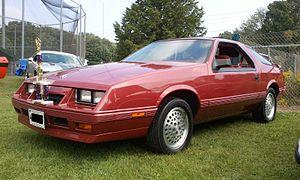
La Dodge Daytona est une automobile produite par la société Chrysler sous la division Dodge de 1984 à 1993. Il s'agit d'une voiture à hayon à traction avant basée sur la plate-forme Chrysler G, dérivée de la plate-forme Chrysler K. La Chrysler Laser était une version haut de gamme et rebadgée de la Daytona. La Daytona a été restylée pour 1987 et à nouveau pour 1992. Elle remplaçait la Challenger basée sur la Mitsubishi Galant et se situait entre la Charger et la Conquest. La Daytona a été remplacée par la Dodge Avenger de 1995. La Daytona tire son nom principalement de la Dodge Charger Daytona, qui elle-même tire son nom de la course Daytona 500 à Daytona Beach, en Floride.